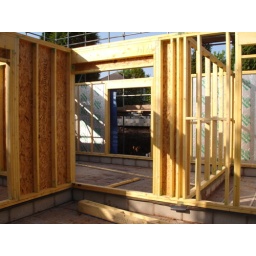
The internal walls can be seen for the Hallway looking onto the Front door in the distance